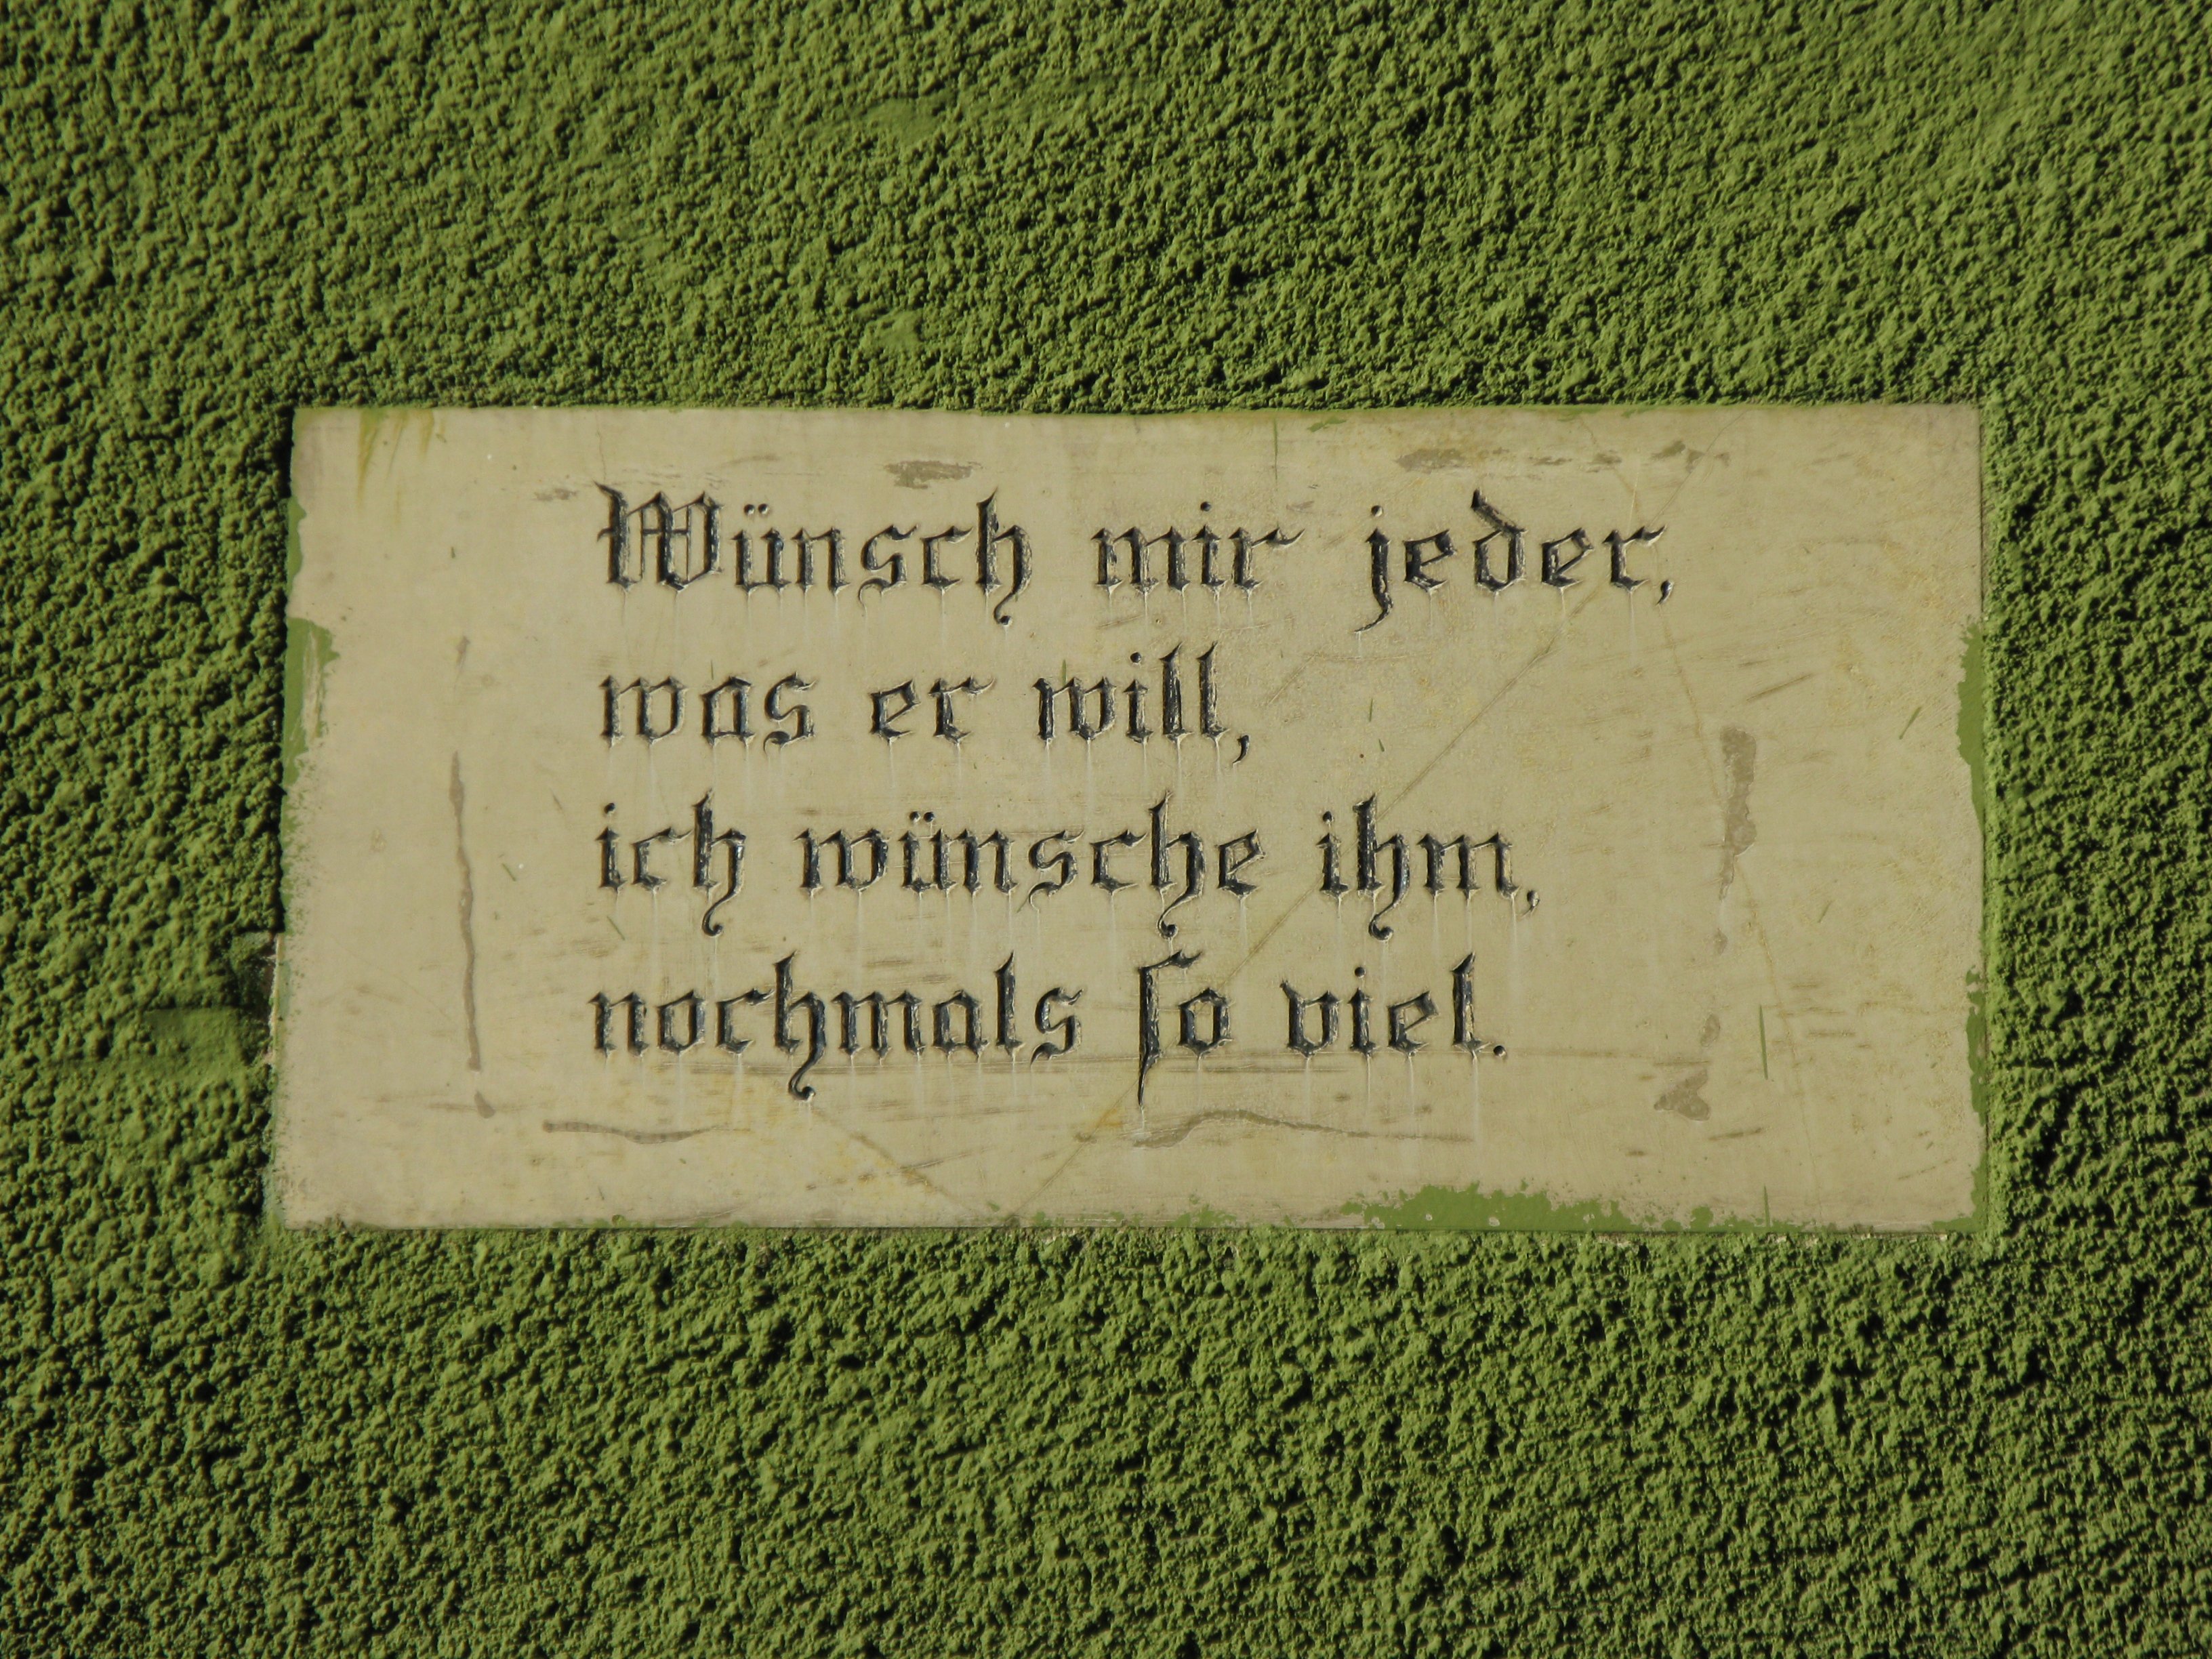
grass, lawn, leaf, number, sign, green, soil, font, memorial, text, handwriting, wisdom, hauswand, pious saying